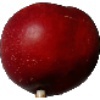
Label: Nectarine 1